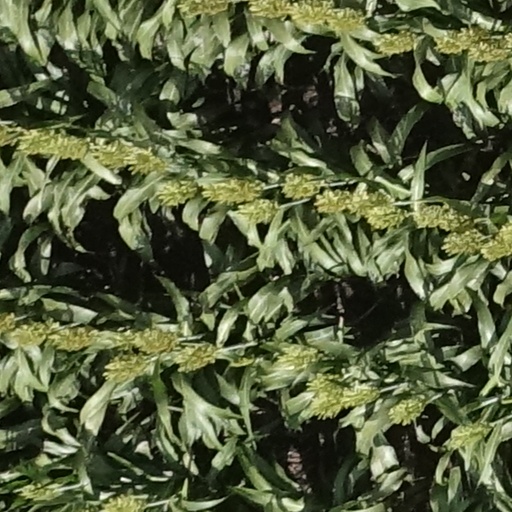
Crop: sorghum